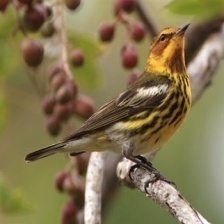
Species: CAPE MAY WARBLER
Scientific name: SETOPHAGA TIGRINA